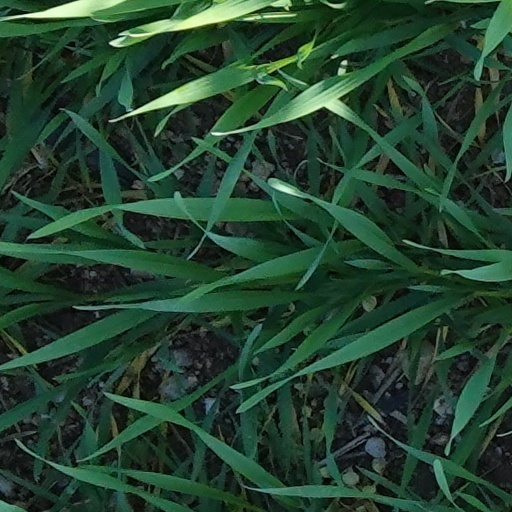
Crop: wheat